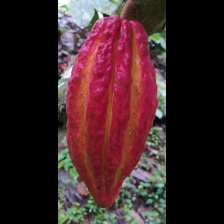
Label: sana